Paul H. Helms

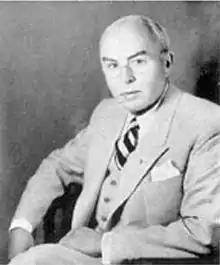

Paul Hoy Helms (September 19, 1889 – January 5, 1957) was an American executive in the baking industry and sports philanthropist. He founded the Helms Bakery in 1931 and the Helms Athletic Foundation with Bill Schroeder in 1936.